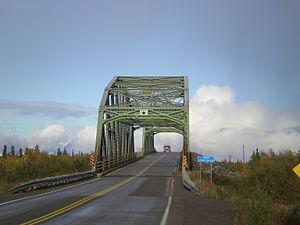
La route de Yellowknife, également appelée route Great Slave ou route 3, est une route des Territoires du Nord-Ouest au Canada reliant Yellowknife à la route 1 à une intersection située à 188 km au nord de la frontière avec l'Alberta. Construite en 1960, la route est, de nos jours, complètement pavée et réalignée à la suite de travaux achevés en 2006. Depuis 2012, elle comprend le pont de Deh Cho, qui la porte au dessus du fleuve Mackenzie.